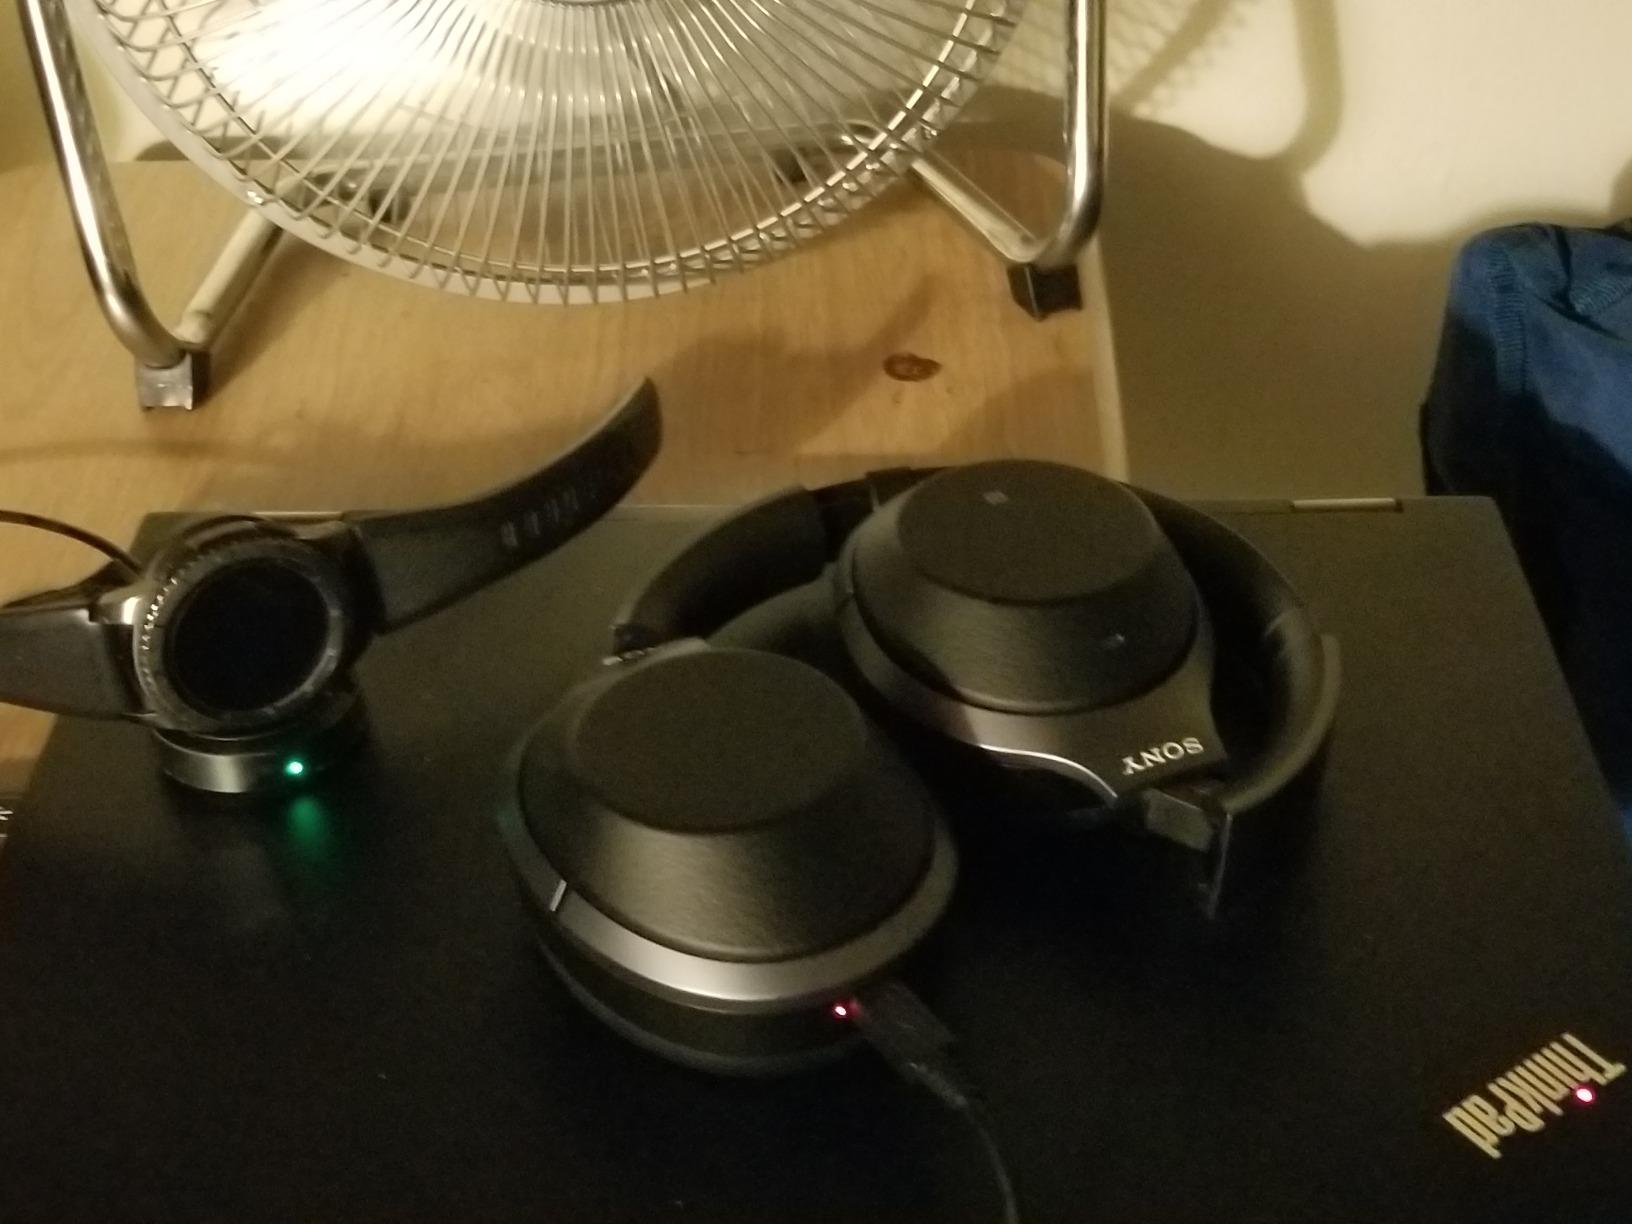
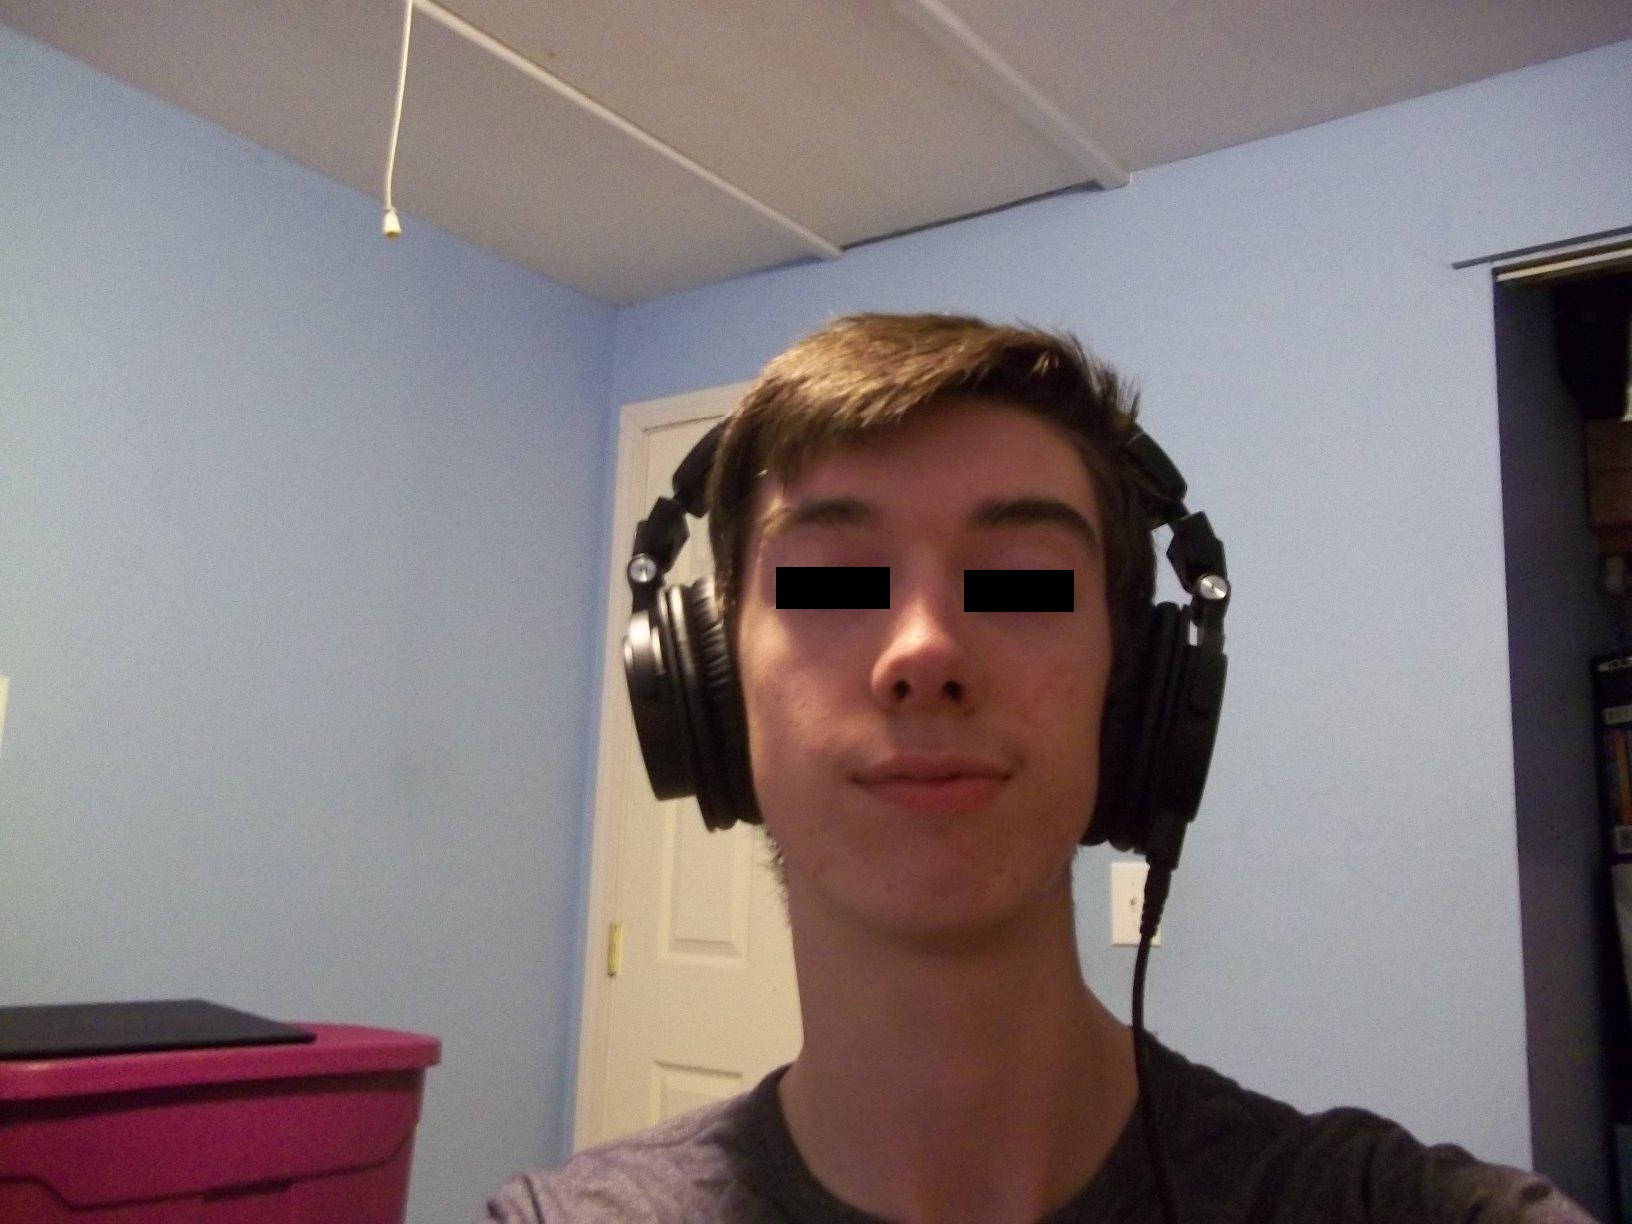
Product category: headphones
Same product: no